Vitorino

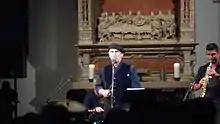
Vitorino singing in the Bleckkirche, the most historic church of Gelsenkirchen.

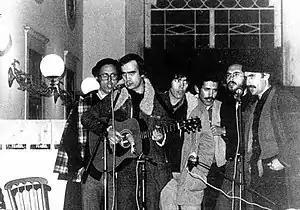
Vitorino in 1979 (on the right, with José Afonso, Fausto, and Sérgio Godinho

Vitorino was born in 1942 in Redondo, to a family of musicians. His father was a Fado de Coimbra singer and mandolin player, as did his grandfather. Vitorino's uncle meanwhile was active in the Lisbon Fado scene. His younger brother, Janita Salomé, is also a musician.